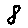
Label: 8